Answer in natural language. How many Televisions are visible in the scene? Choose between the following options: 4, 1, 3, 0 or 2
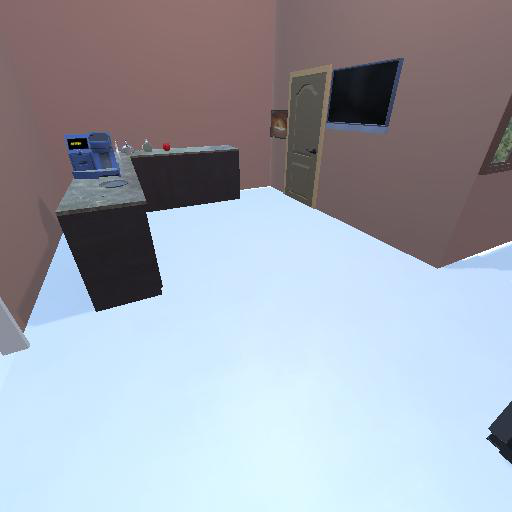
<answer>1</answer>